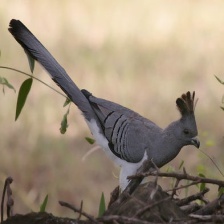
Species: GO AWAY BIRD
Scientific name: CORYTHAIXOIDES CONCOLOR